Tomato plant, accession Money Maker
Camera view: horizontal (90 deg, fisheye); turntable rotation: 90 degrees
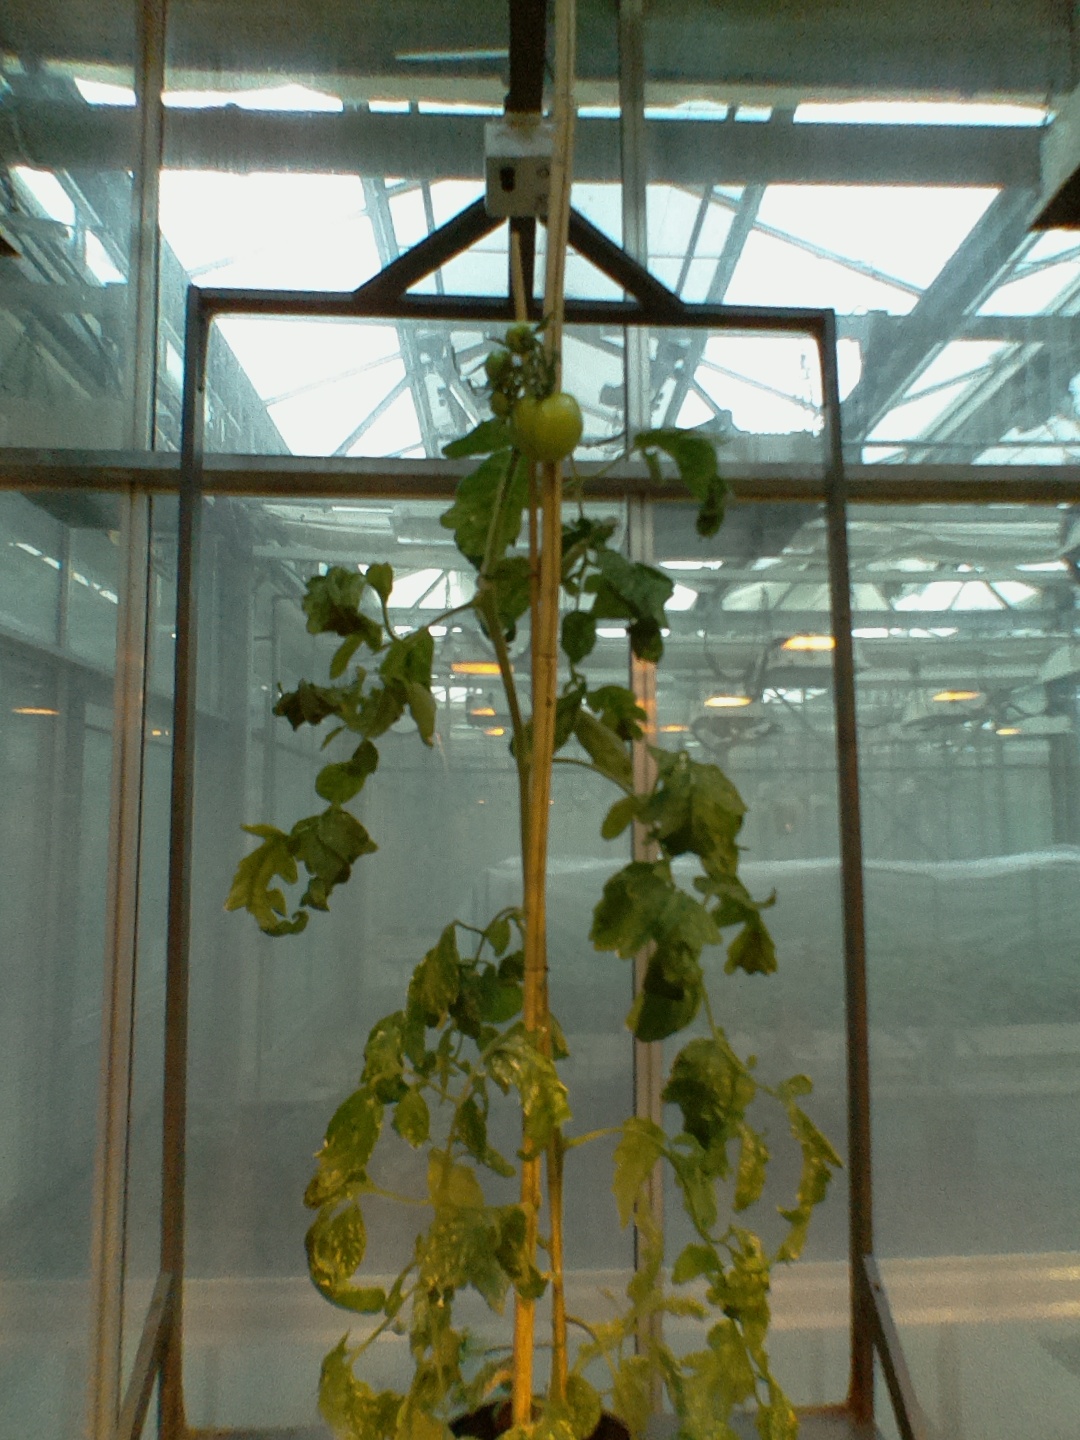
BBCH growth stage 77: 70%-80% of final fruit size